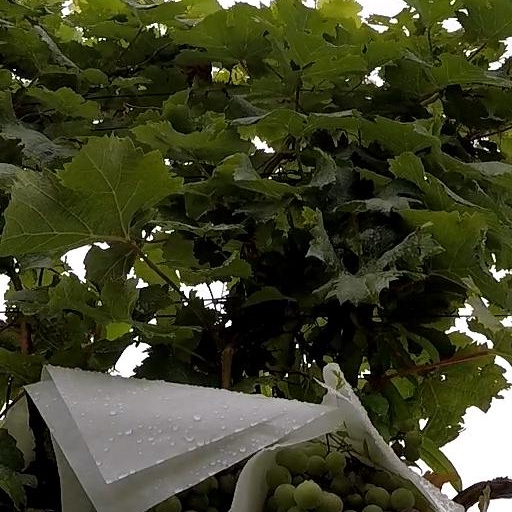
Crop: grape